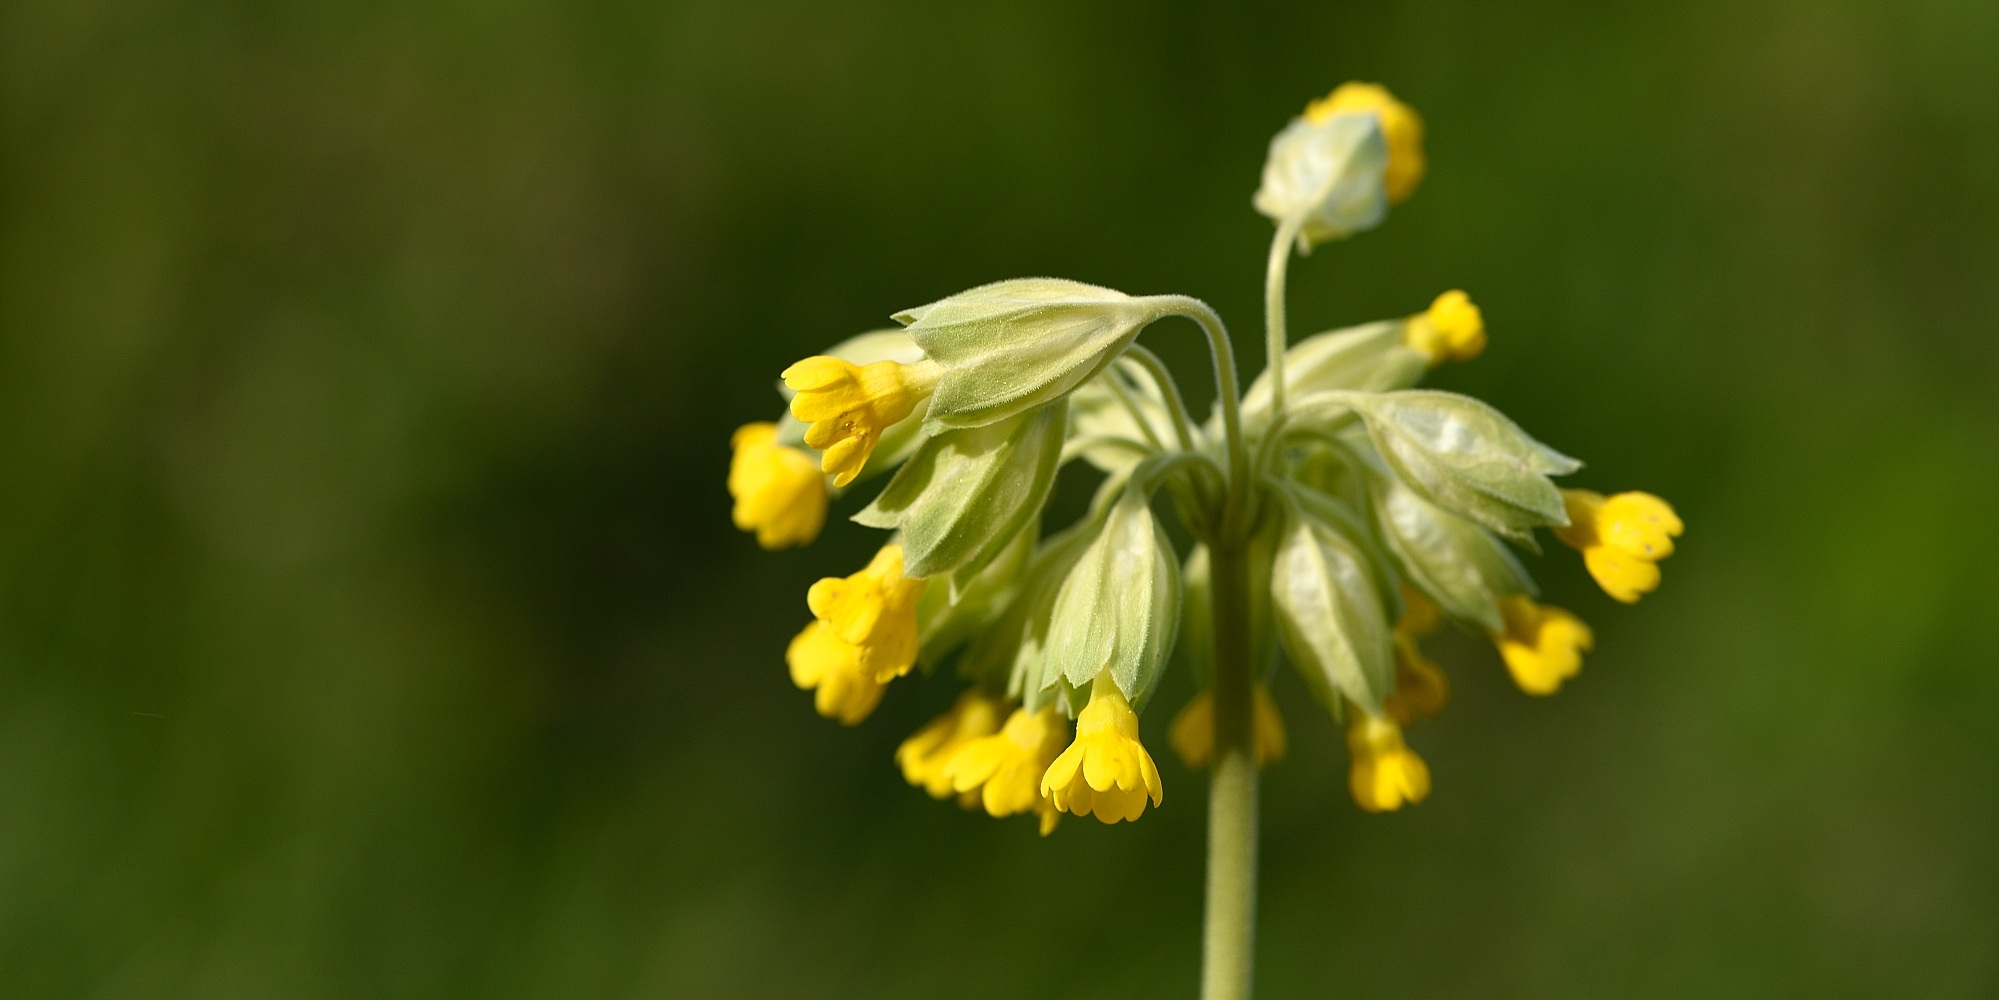
blossom, plant, meadow, prairie, flower, spring, herb, produce, yellow, close, flora, wildflower, pointed flower, spring flower, nectar, cowslip, macro photography, flowering plant, plant stem, land plant